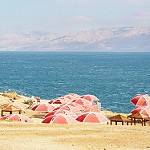
Label: sea